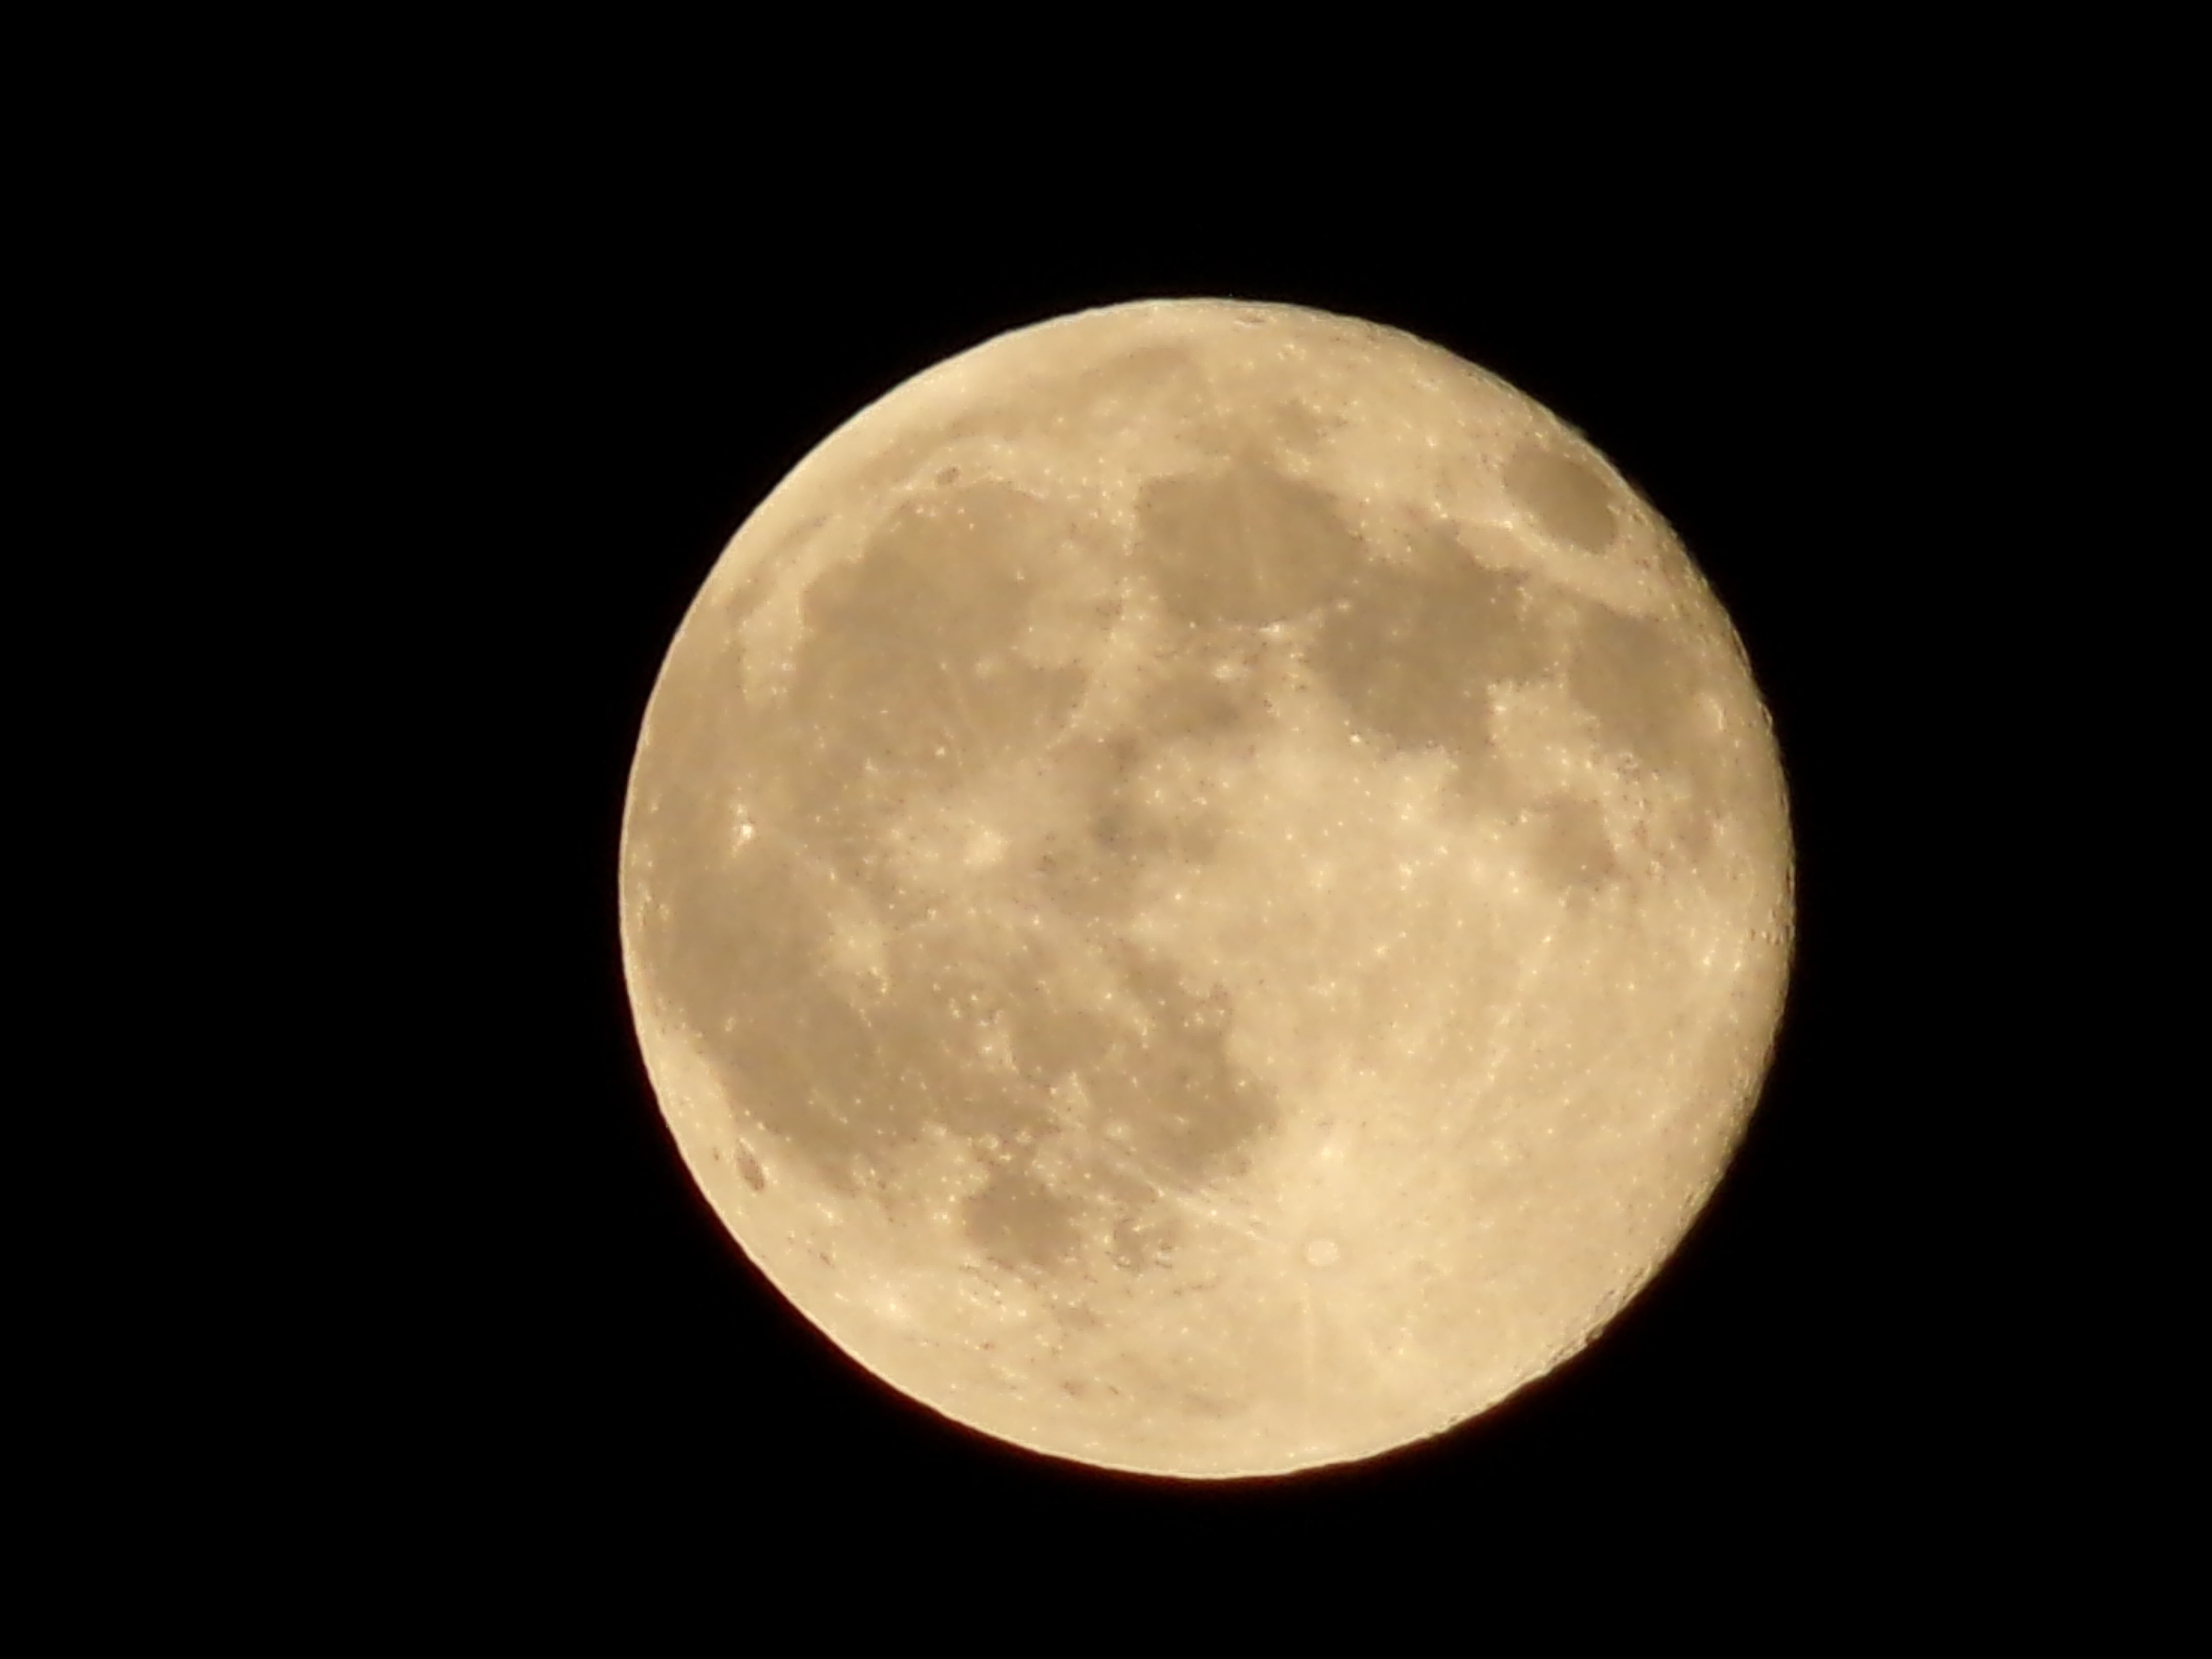
nature, light, sky, white, night, cosmos, round, atmosphere, dark, reflection, space, crater, blue, black, moon, full moon, moonlight, satellite, surface, full, astronomy, design, universe, bright, lunar, sphere, planet, scene, celestial, orbit, astronomical object, celestial event